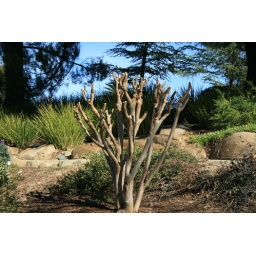
A bare tree in winter. Dwarf size.